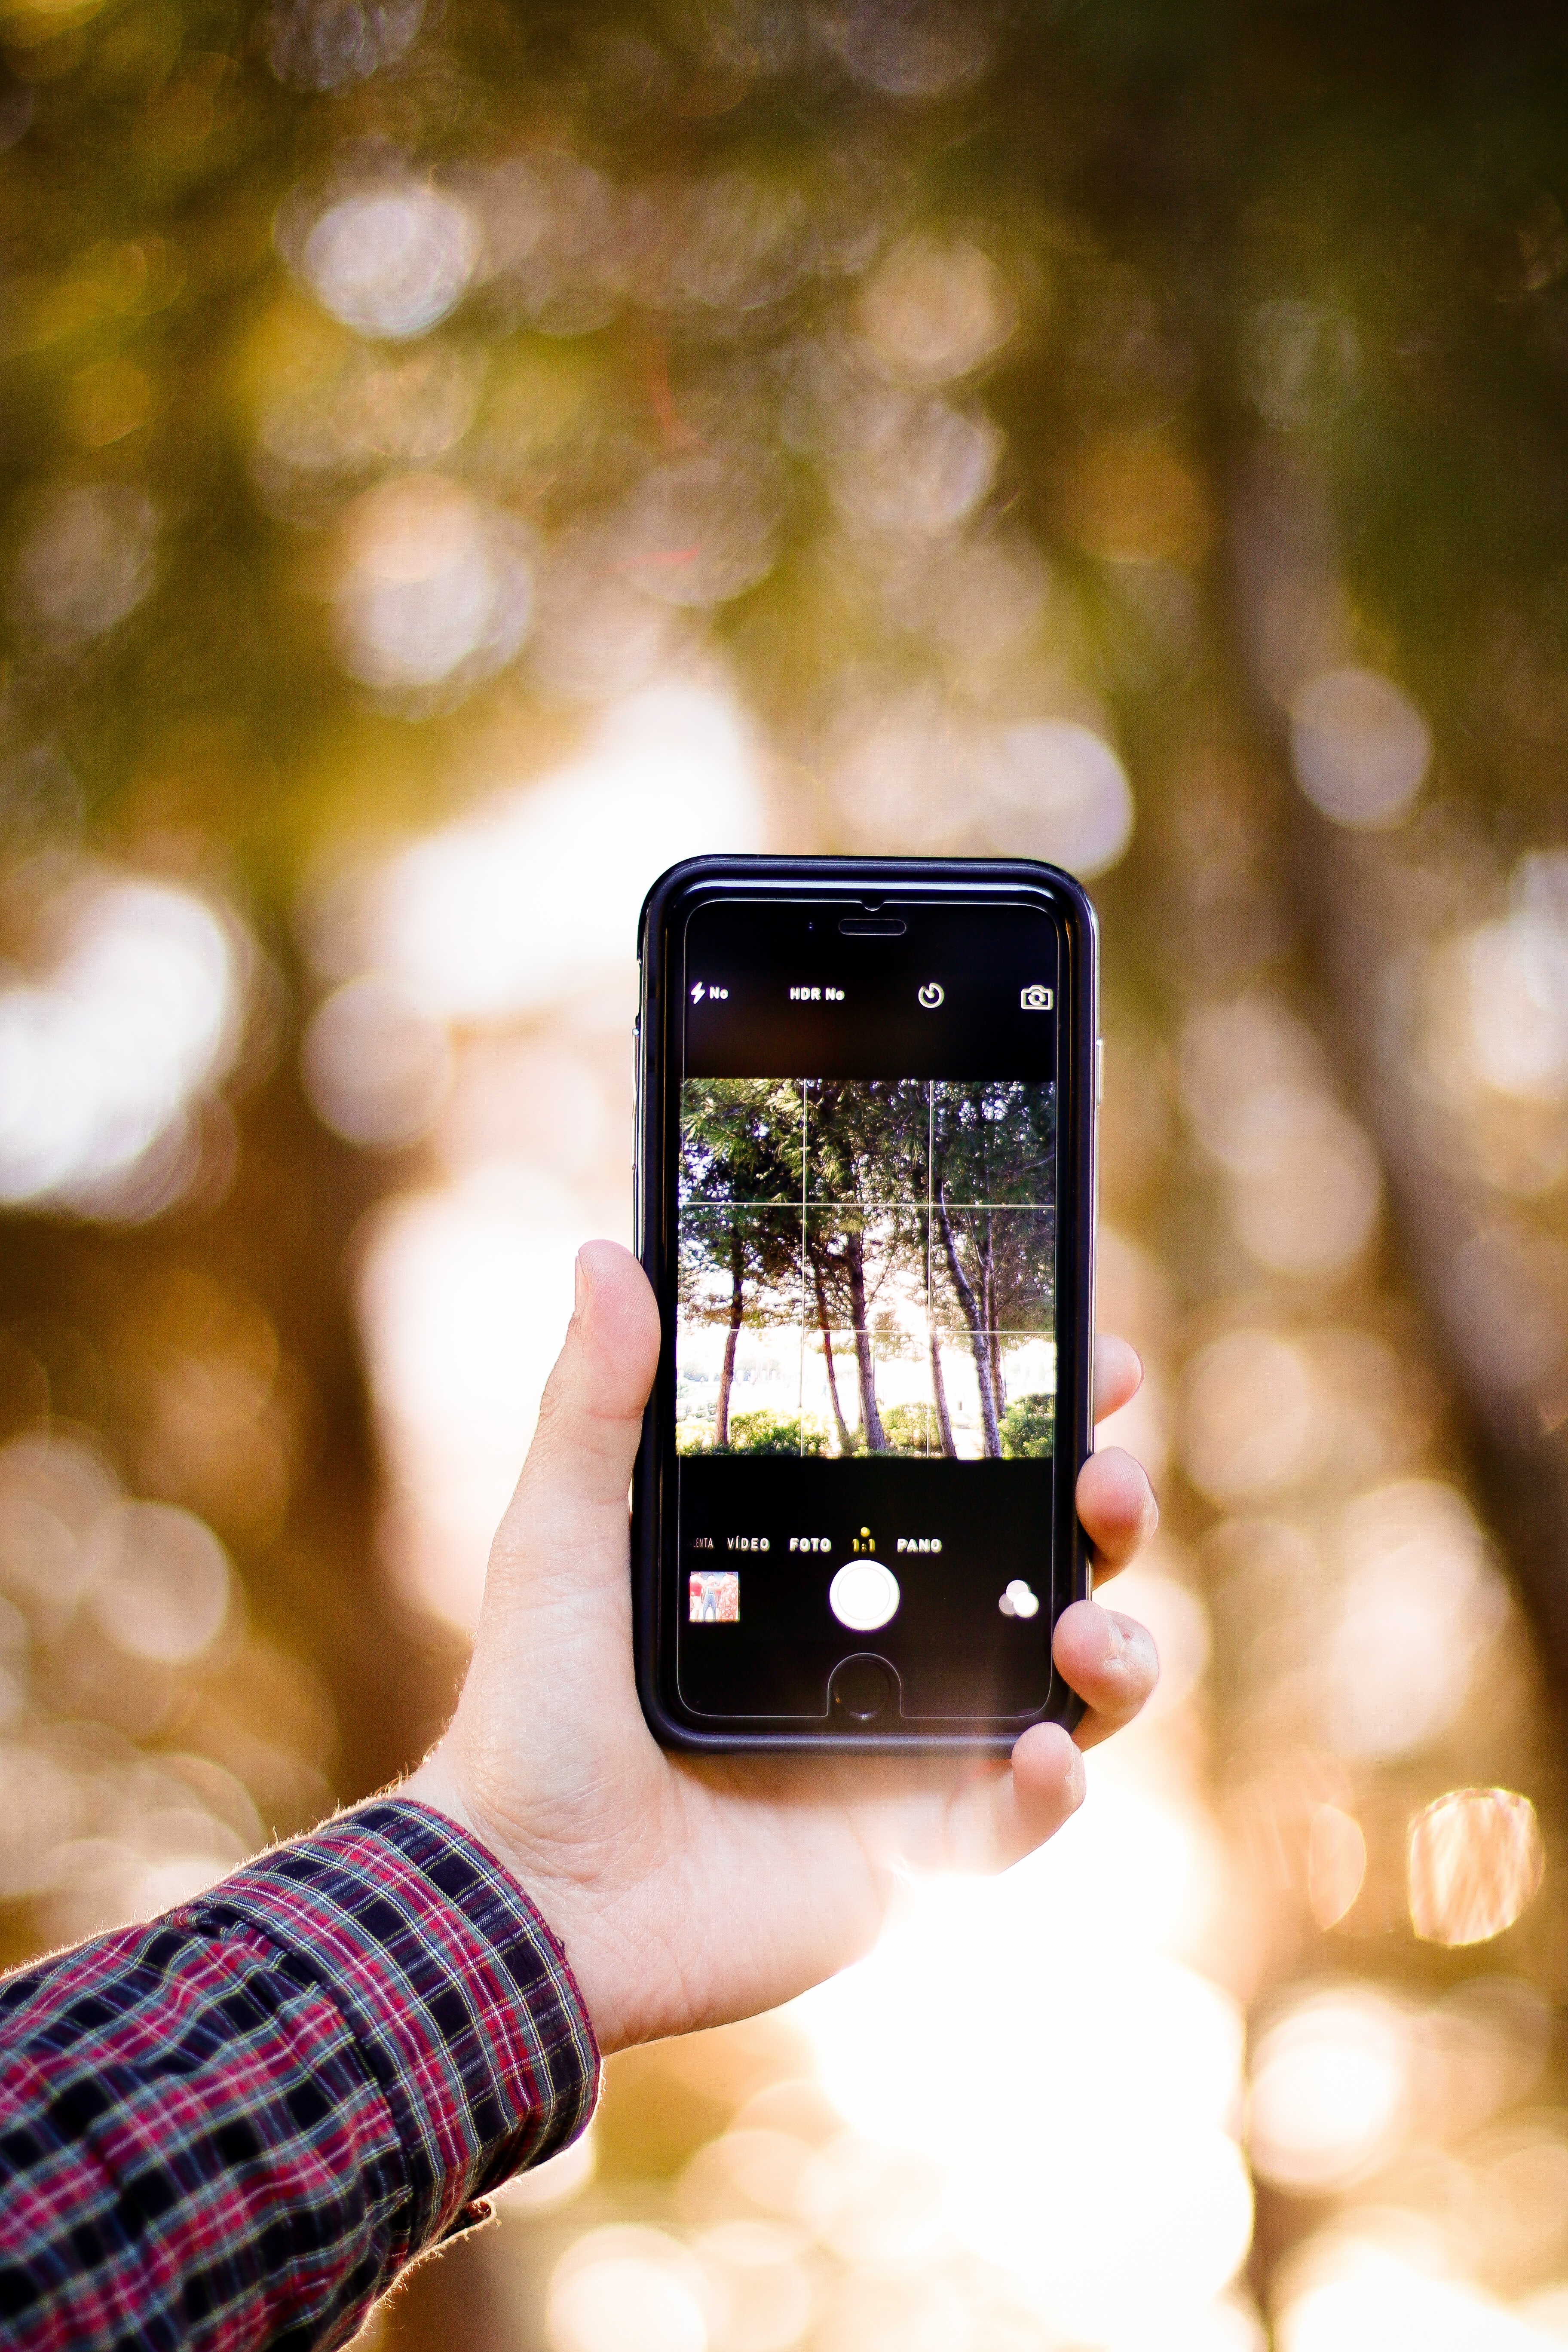
iphone, smartphone, hand, light, bokeh, technology, camera, photography, photographer, sunlight, touch, green, color, telephone, gadget, yellow, mobile phone, taking photo, pov, digital, photograph, image, touchscreen, portable communications device